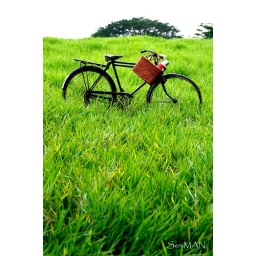
in the years past this is how the people travel with their bicycle ..rattan basket with flask of water ....picnic anyone.